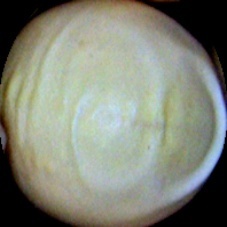
Label: Immature